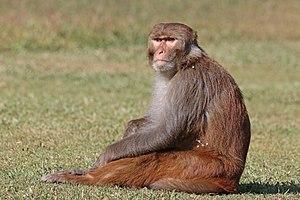
Le Macaque rhésus, aussi appelé Singe rhésus ou Bandar, est l'une des espèces de singes les plus connues de l'Ancien monde notamment à travers une sexualité débordante permettant une large reproduction, et ainsi un grand nombre de sujets permettant une étude représentative de la population des macaques rhésus.